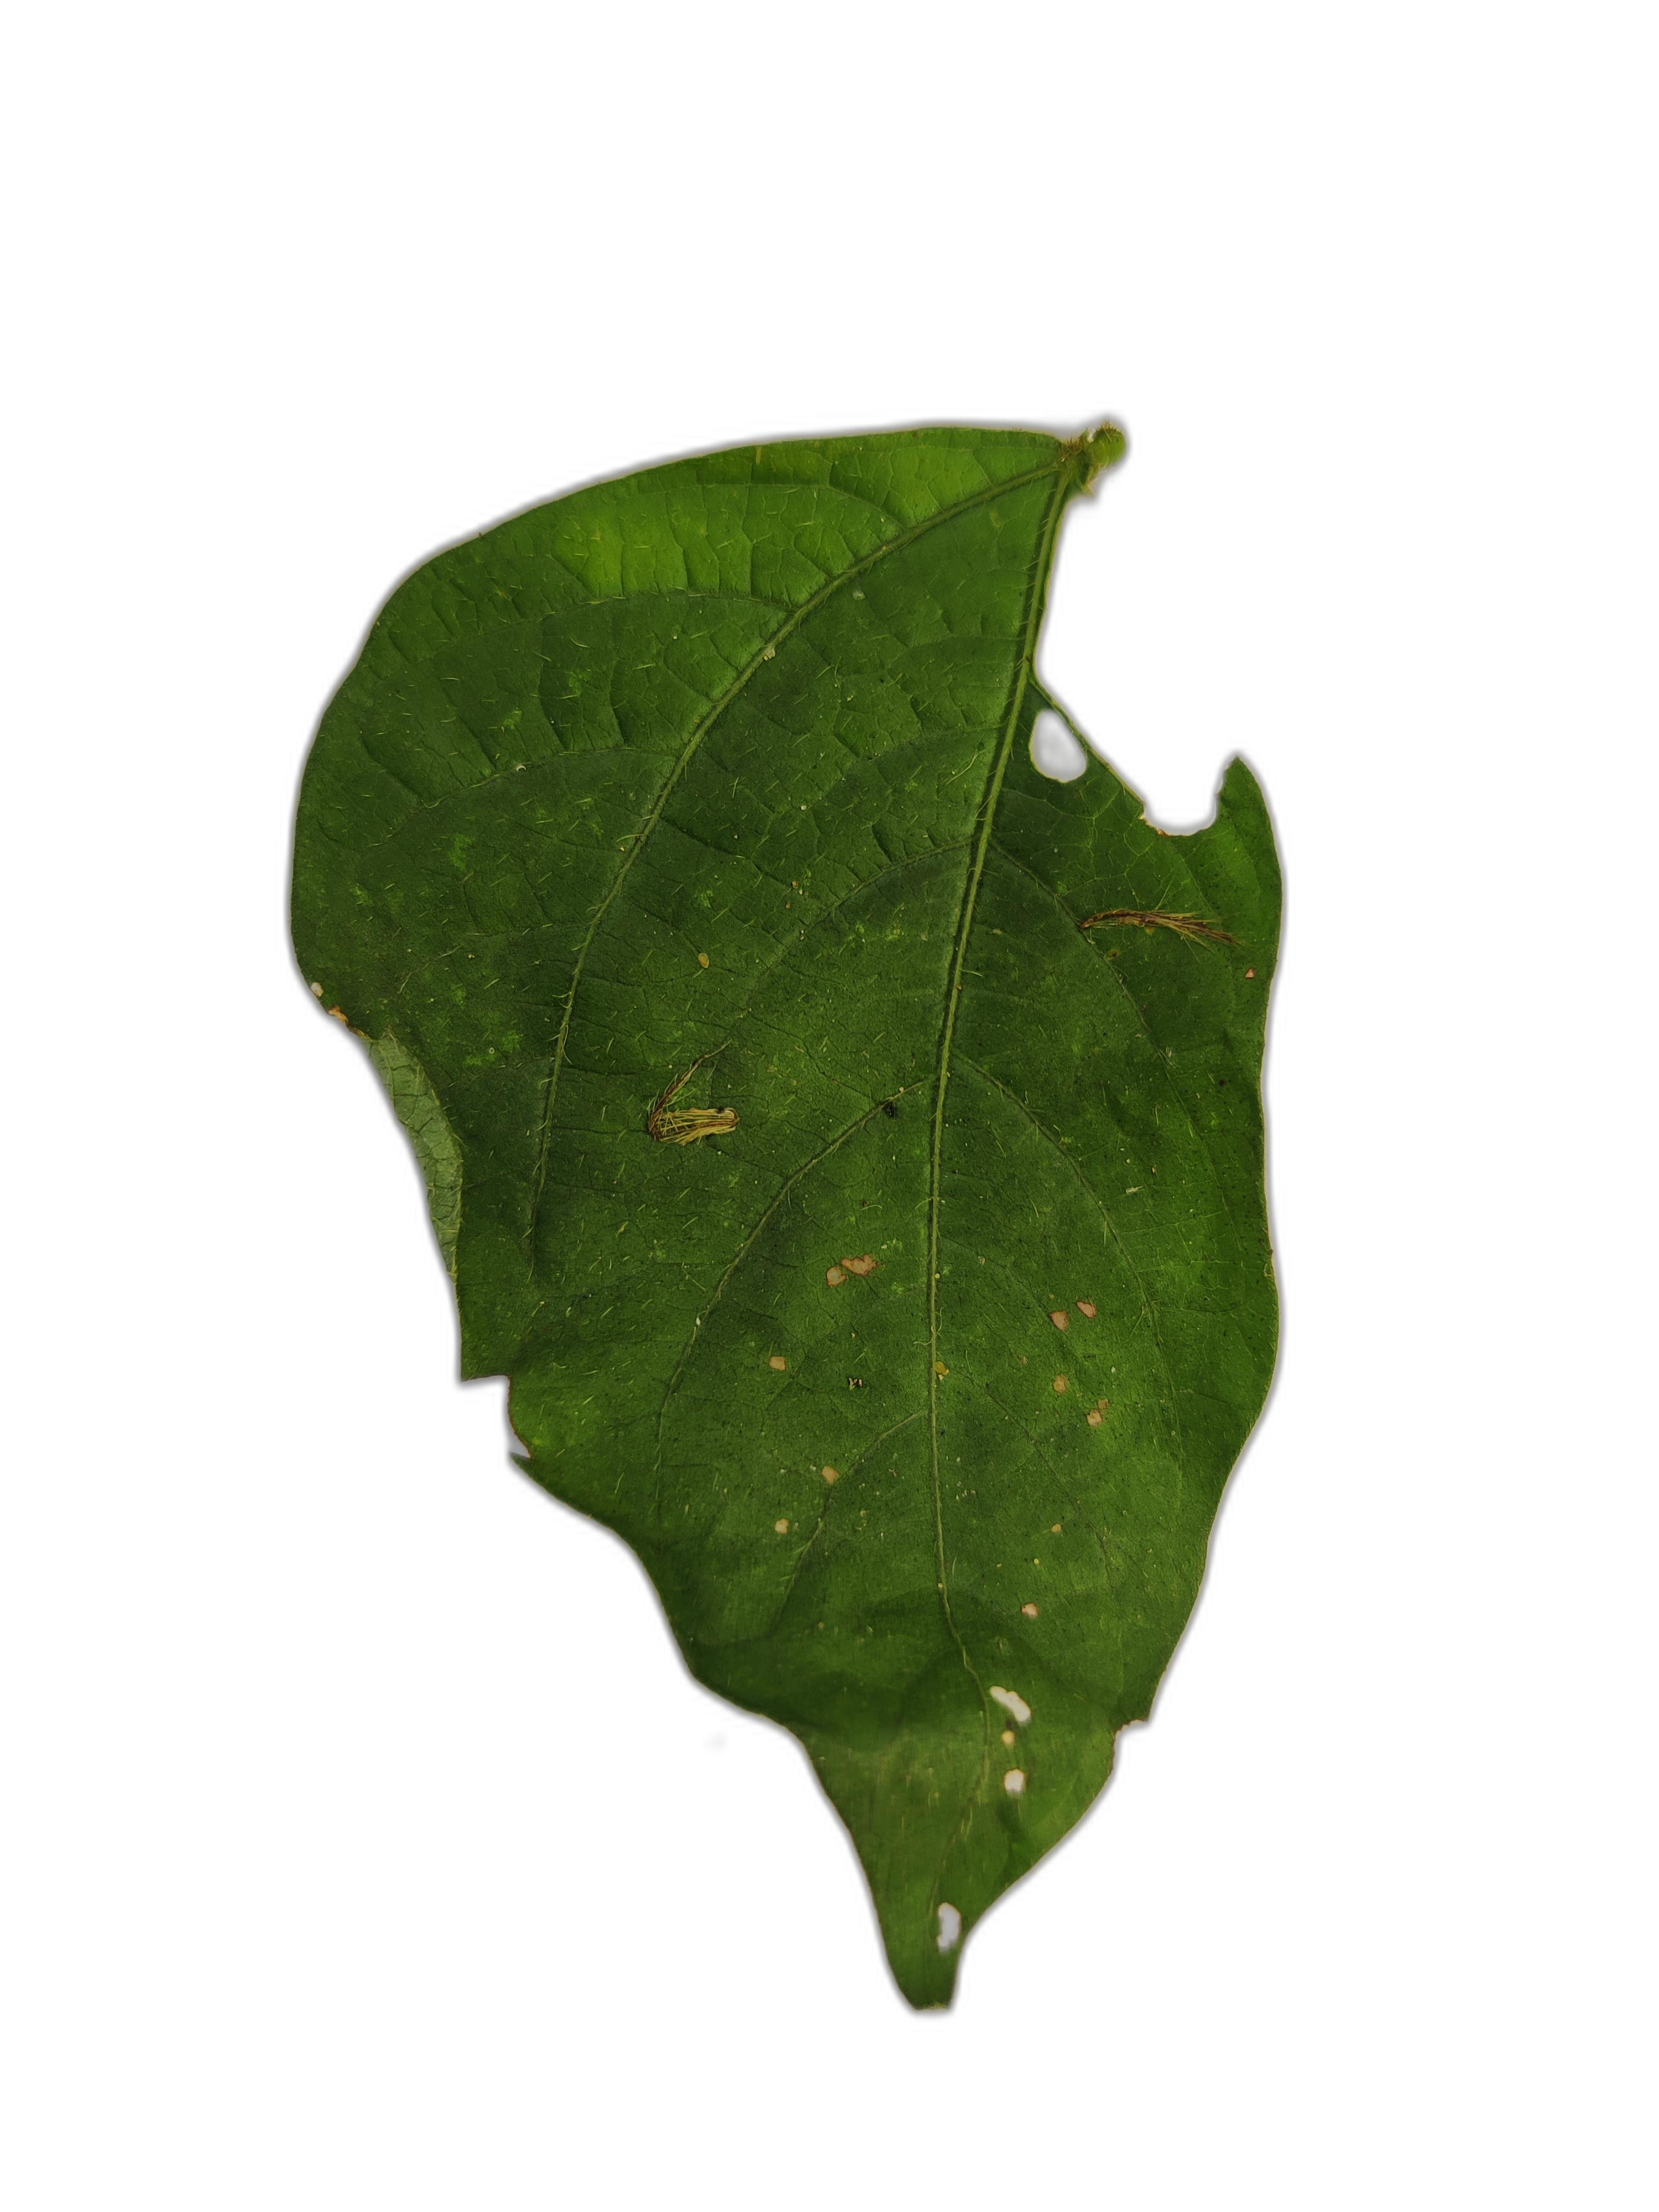
Label: Cercospora leaf spot